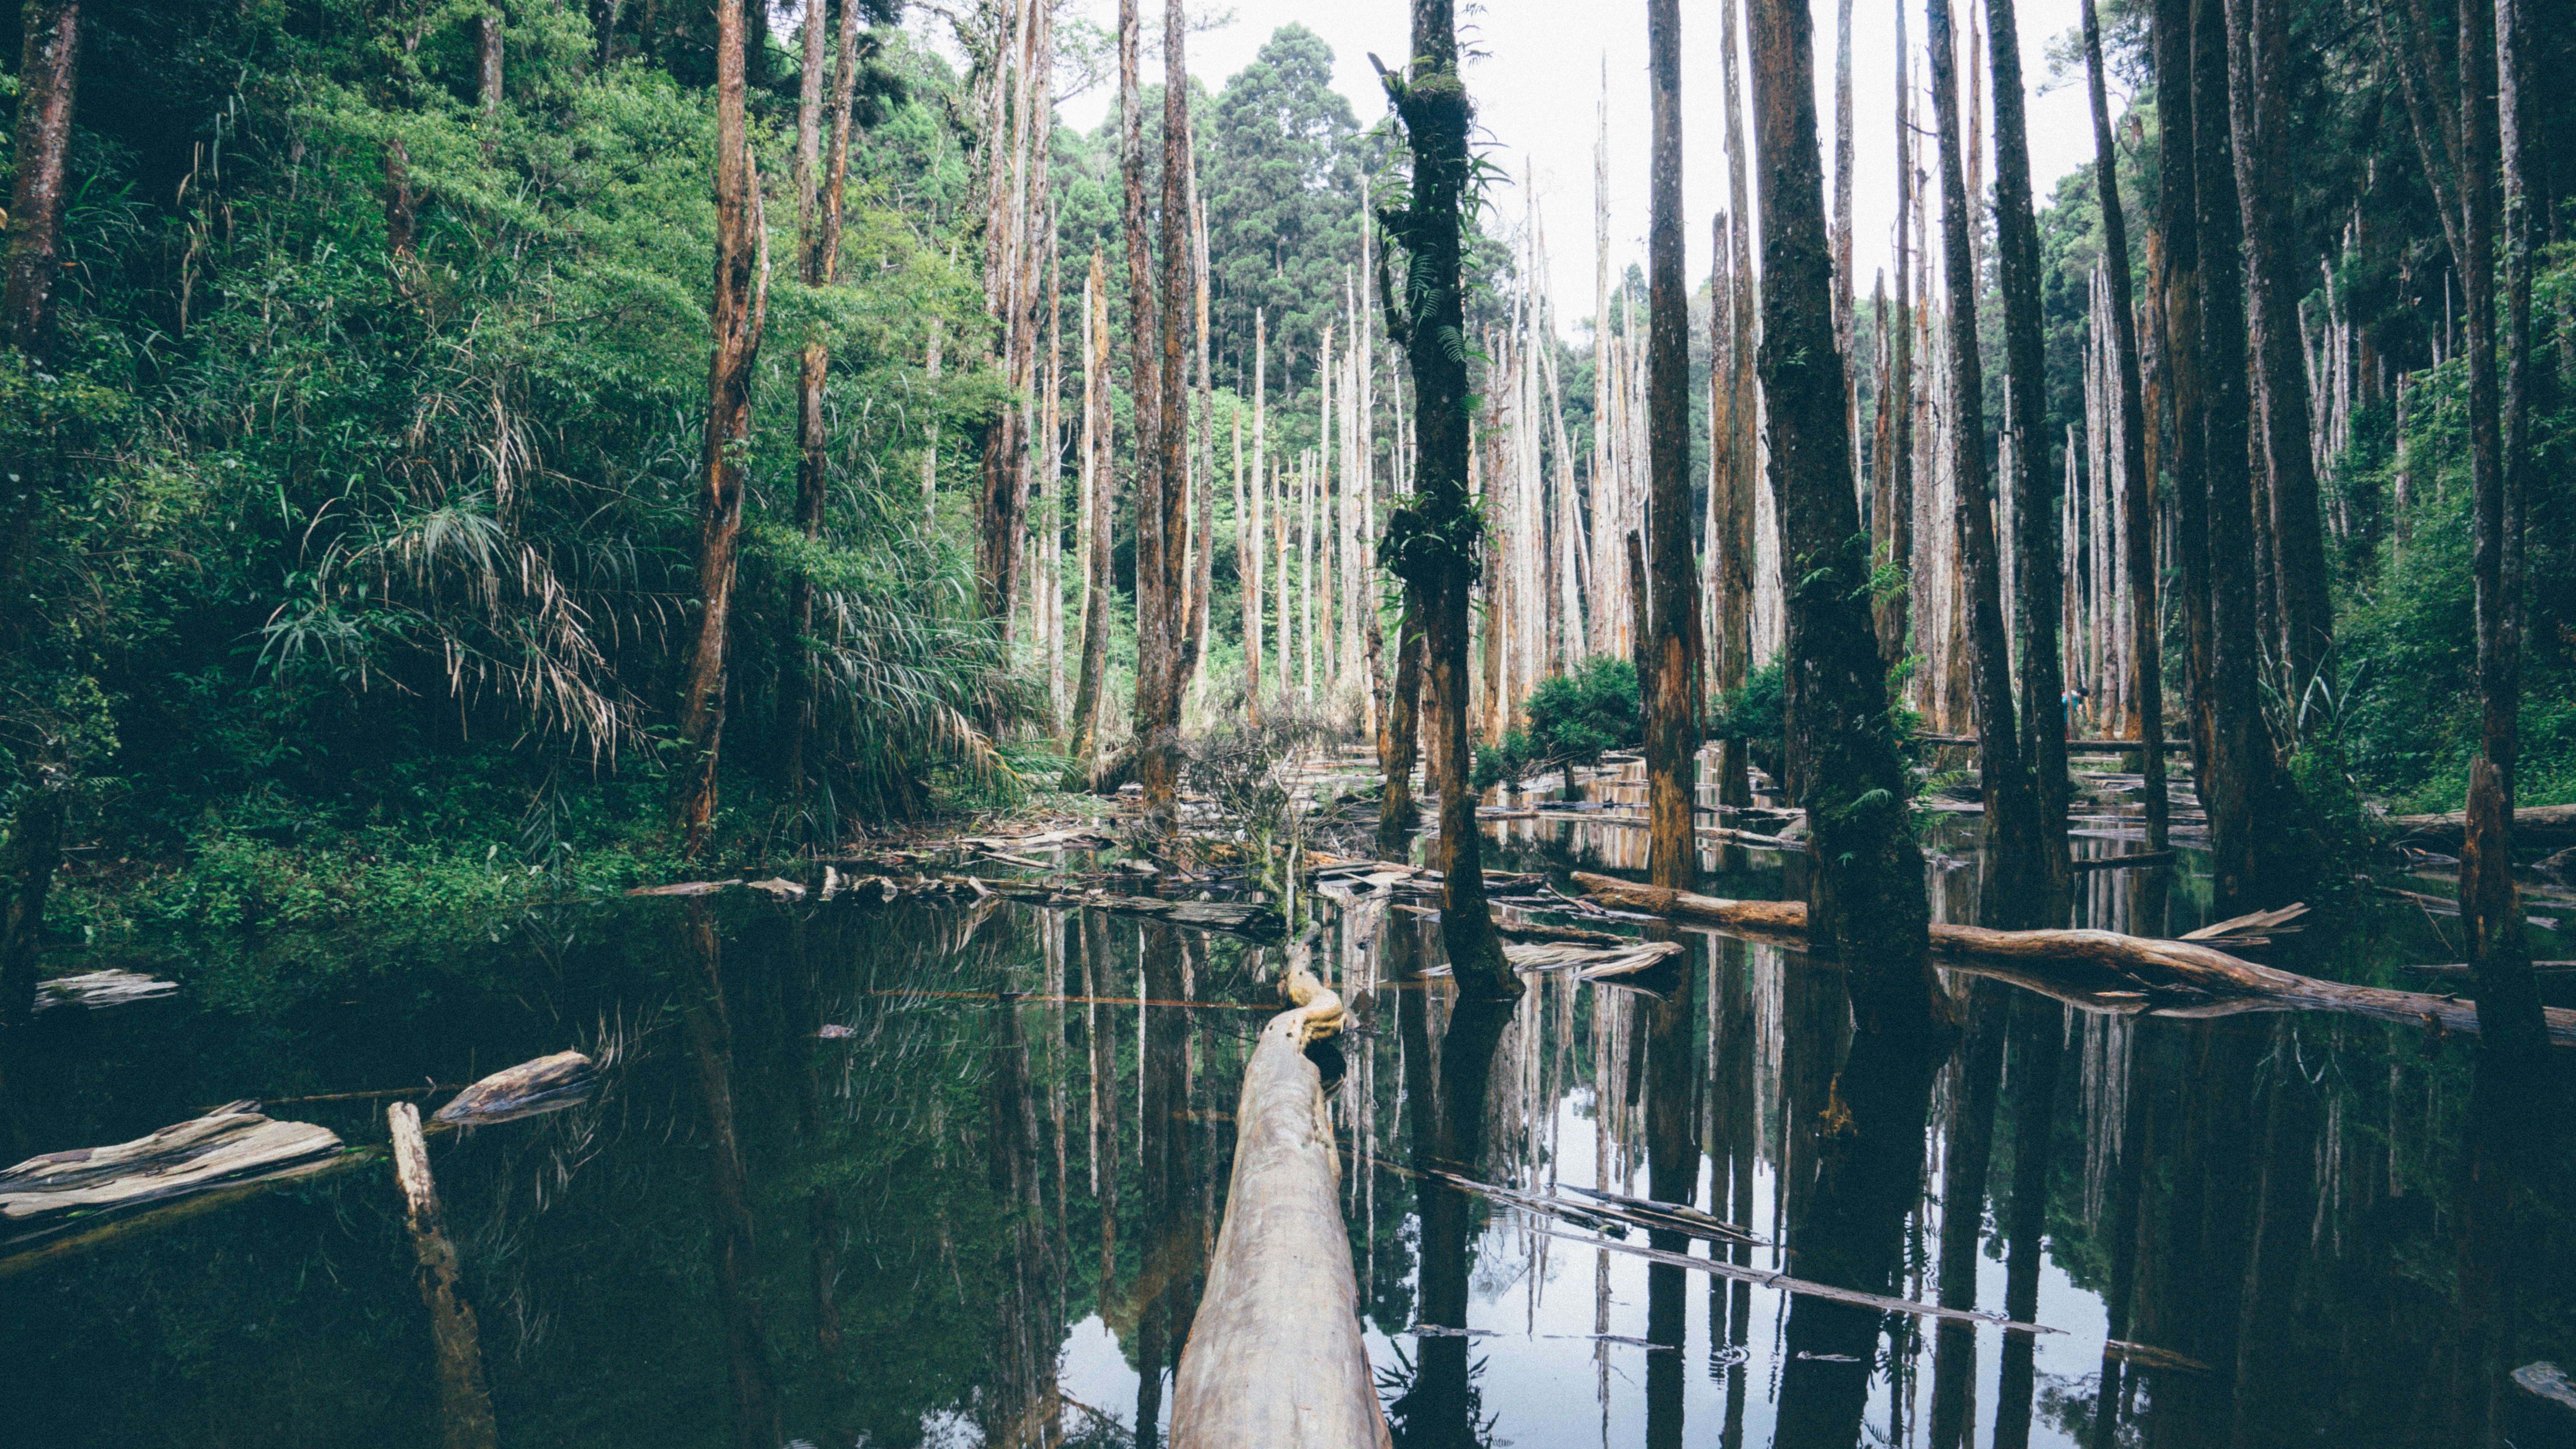
tree, water, nature, forest, swamp, wilderness, lake, river, stream, reflection, jungle, waterway, wetland, woodland, habitat, ecosystem, natural environment, geographical feature, bayou